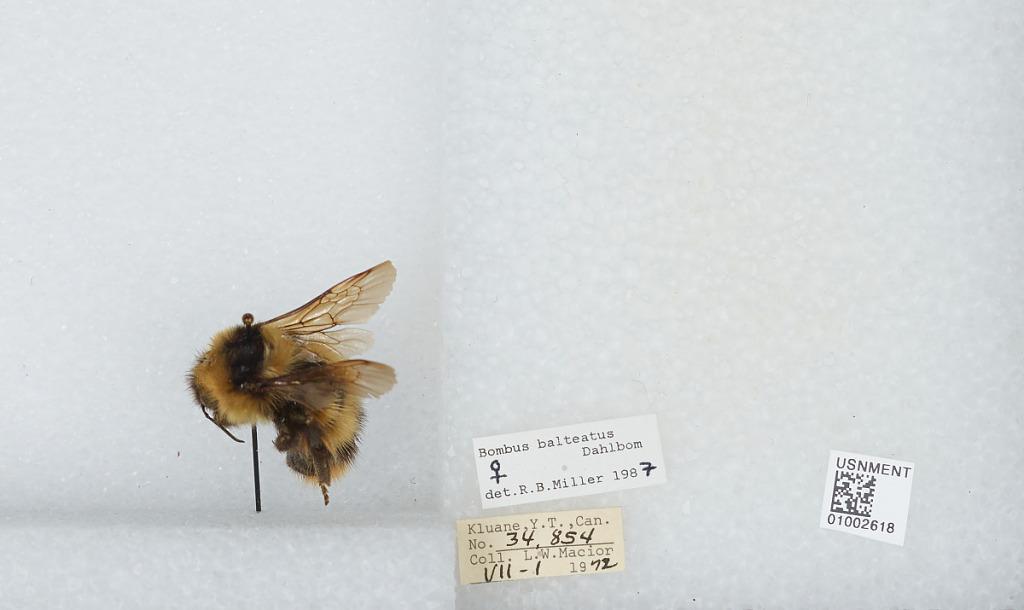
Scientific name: Bombus (Alpinobombus) balteatus Dahlbom
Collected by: L. Macior
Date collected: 1972-7-1
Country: Canada
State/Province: Yukon Territory
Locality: Kluane
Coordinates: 60.75, -139.5
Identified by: Miller, R. B.